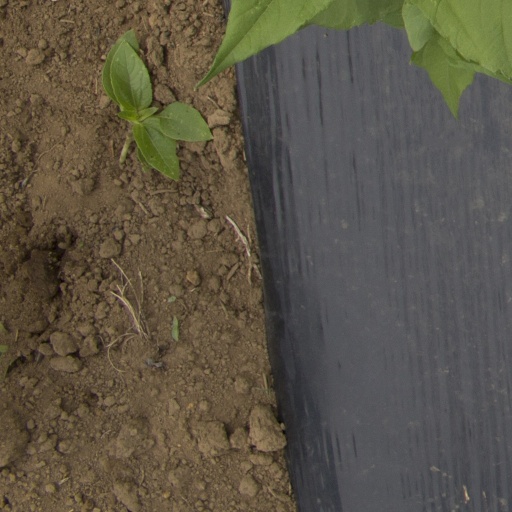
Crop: Jerusalem artichoke